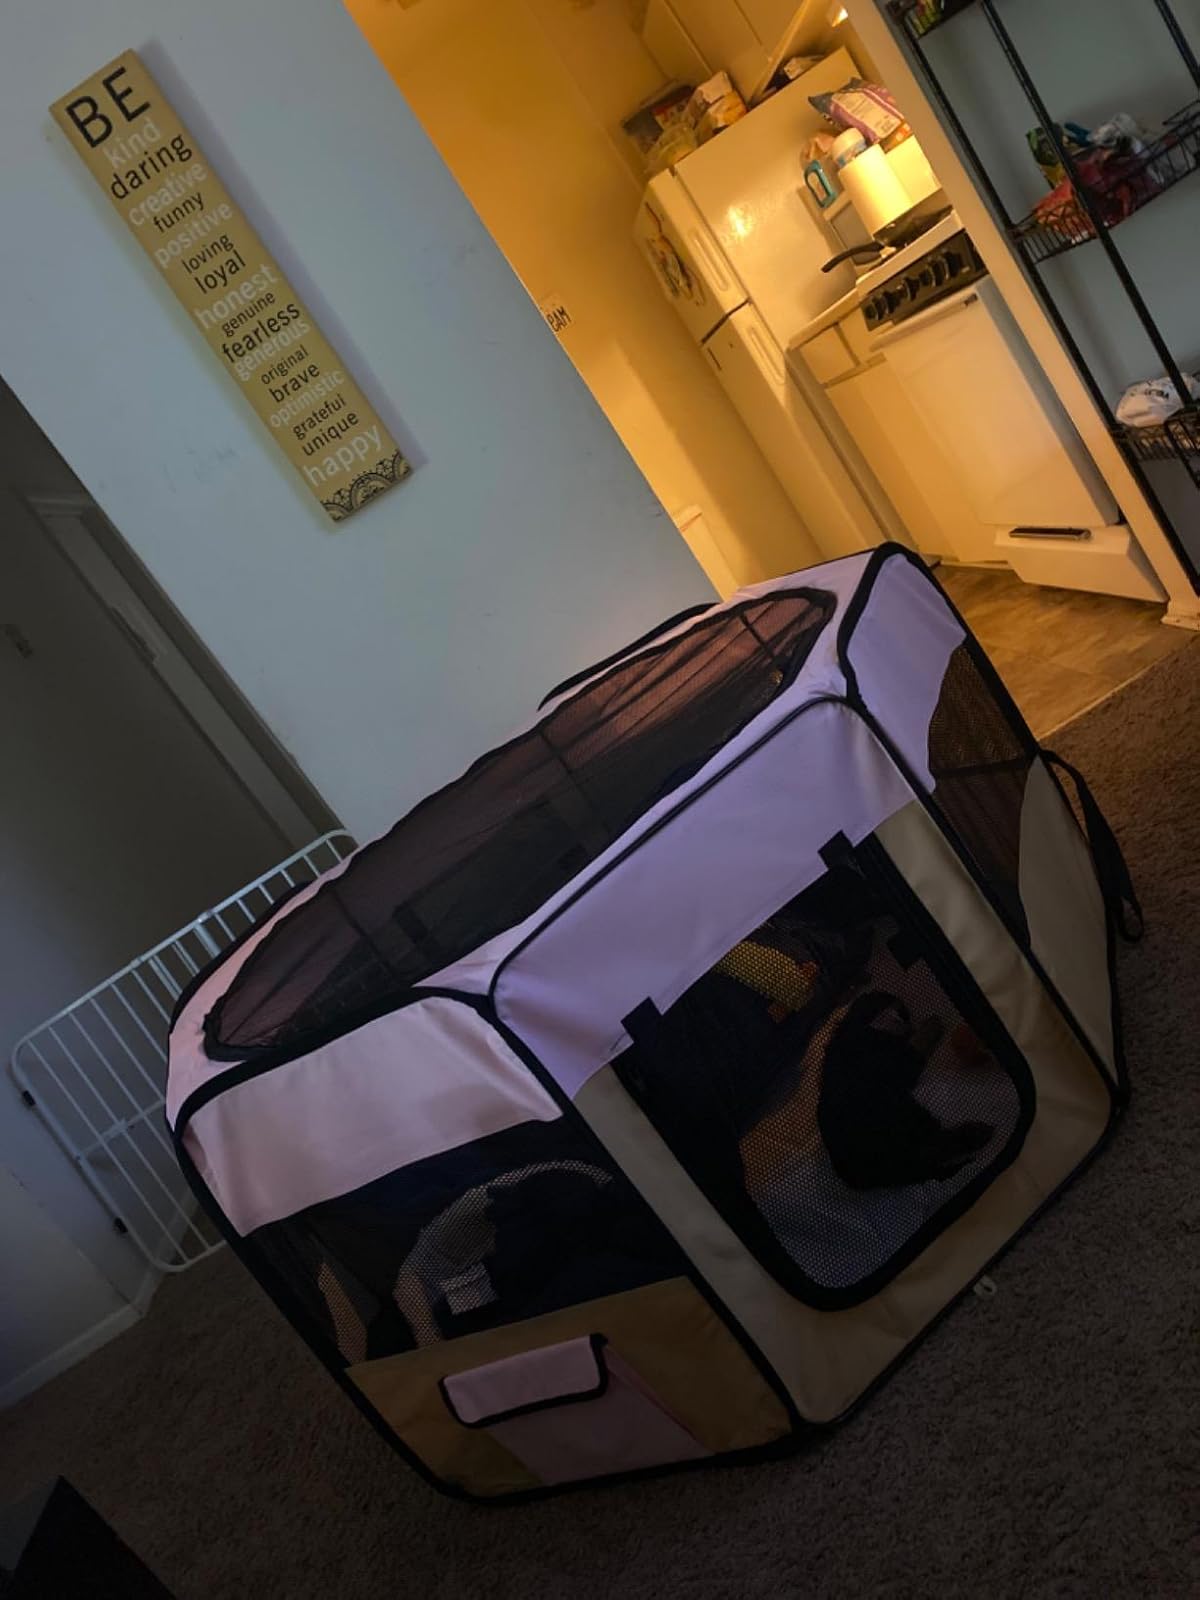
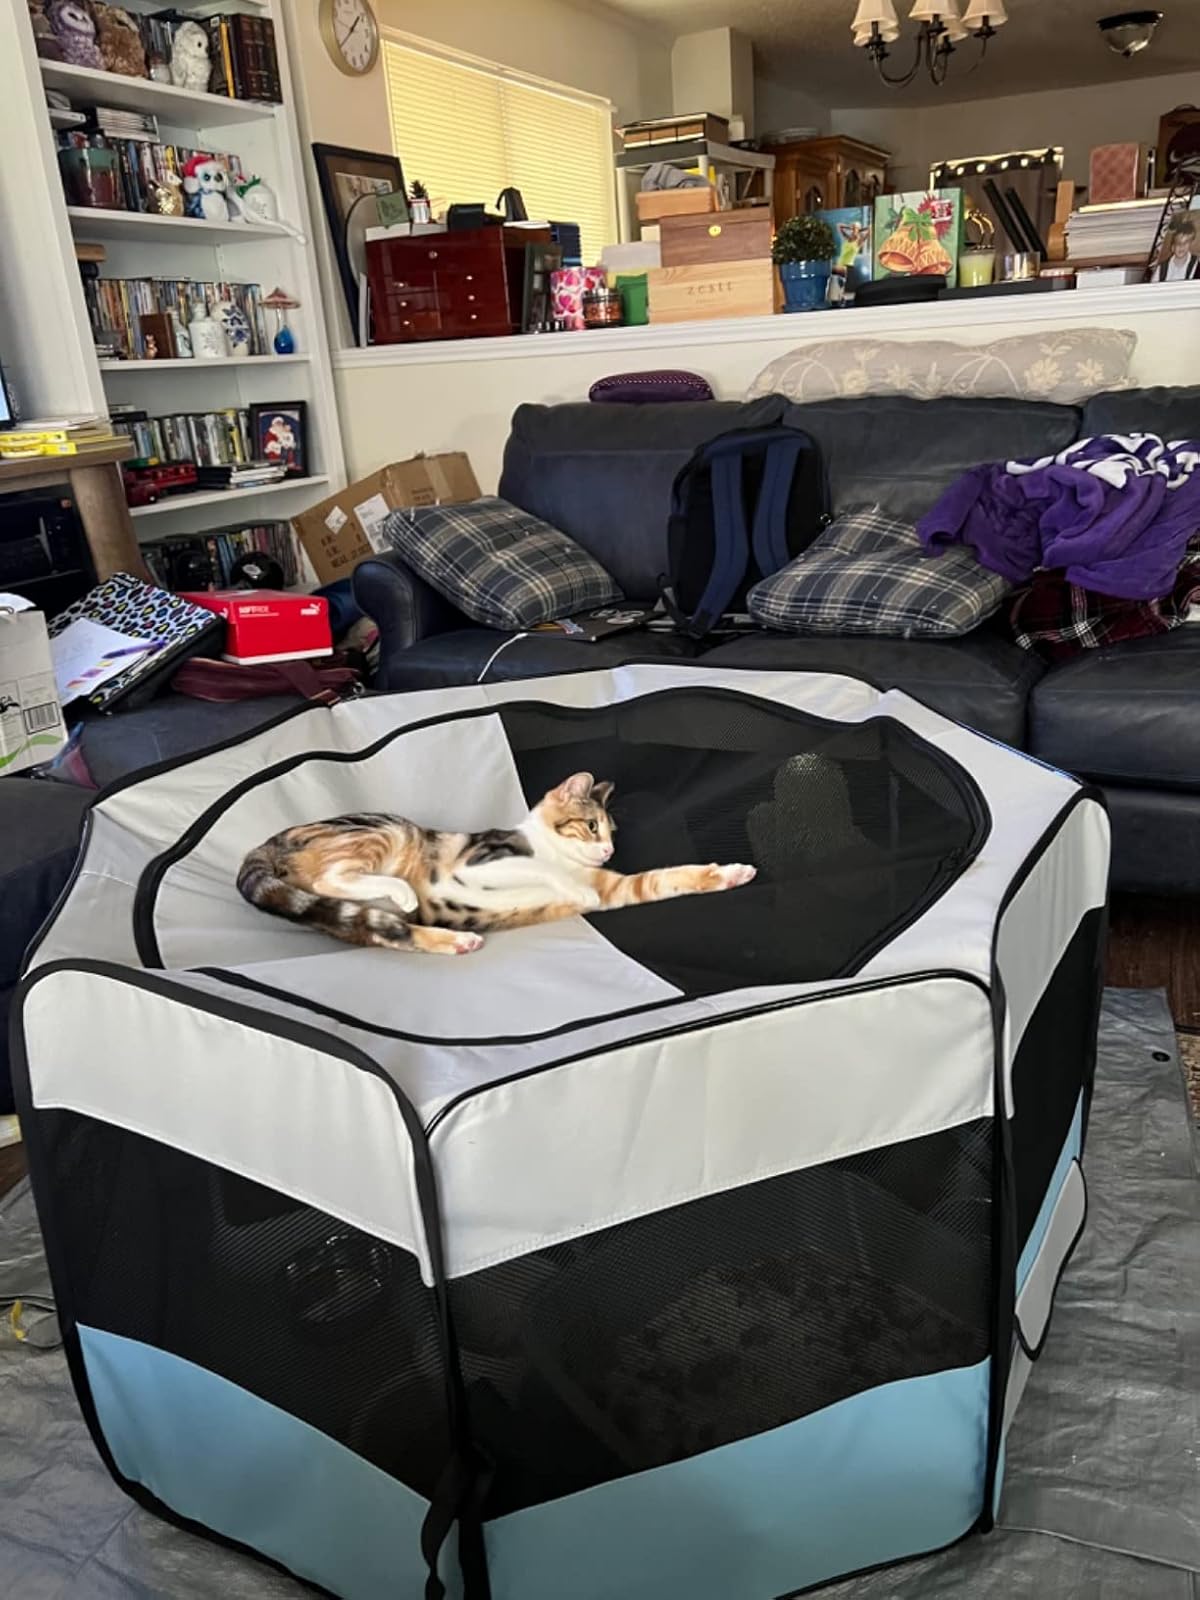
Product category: items_kennel
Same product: no